Ingolstadt Nord station

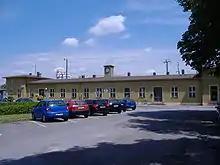
Station building at Ingolstadt Nord

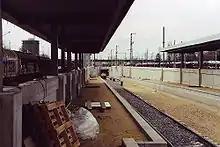
The Nordbahnhof during the rebuilding phase in 2002

In addition several extra trains are laid on during rush hours between Ingolstadt Nord and Eichstätt and between Ingolstadt Nord and Munich.